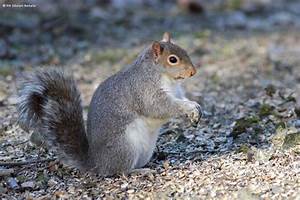
Label: scoiattolo